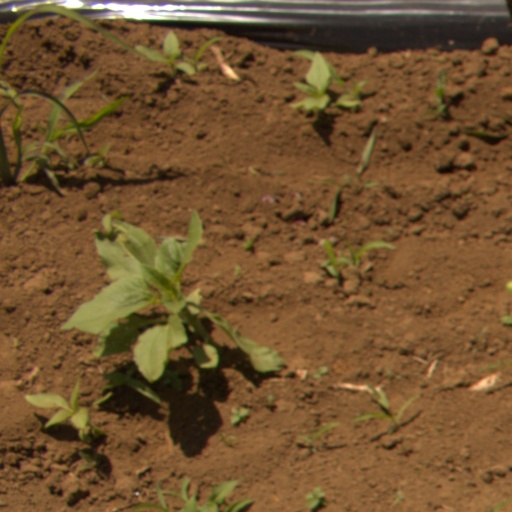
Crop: Jerusalem artichoke